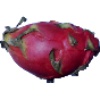
Label: Pitahaya Red 1